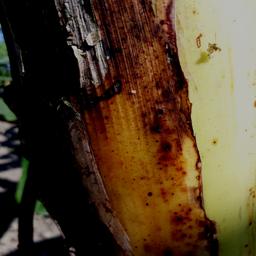
Label: PSEUDOSTEM WEEVIL